2017–18 Women's Big Bash League season

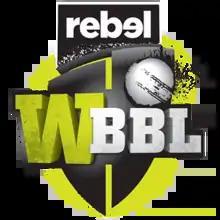
Logo of the 2017–18 Women's Big Bash League season

The 2017–18 Women's Big Bash League season or WBBL|03 was the third season of the Women's Big Bash League (WBBL), the semi-professional women's Twenty20 domestic cricket competition in Australia. The tournament was scheduled from 9 December 2017 to 4 February 2018.